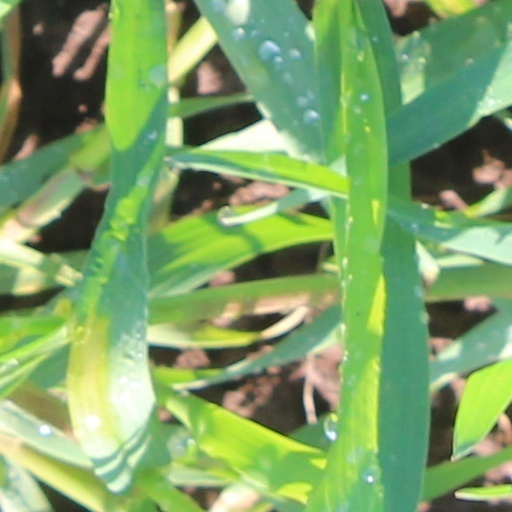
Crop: wheat